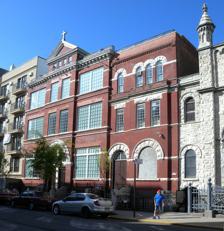
Building: National Museum of Catholic Art and History
Country: United States of America
Year built: 1995
American museum National Museum of Catholic Art and History Former location in East Harlem Location within Washington, D.C. Established 1995 ( 1995 ) Location Washington, D.C. Coordinates 38°54′20″N 77°02′21″W / 38.90557°N 77.039029°W / 38.90557; -77.039029 Public transit access Farragut North Website www .nmcal .org The National Museum of Catholic Art and History is a museum in Washington, D.C. , focusing on Catholic art . It was formerly located in East Harlem , Manhattan, New York City. It was founded by Christina Cox in 1995. History Cox opened the first Catholic museum in the United States after receiving a standard blessing from then-Pope John Paul II . The museum has received support from the Archdiocese of New York although there is no connection between the two. Following controversy regarding the museum's status as a charity and its collection of funds, the archdiocese sought unsuccessfully to have the word "Catholic" removed from the museum's name. The museum's collection aims to cover the many facets of Catholic art, although in 2003 Joseph Berger wrote that it lacked a unifying theme, relying instead on donated works. The museum's original location was in the Olympic Towers on Fifth Avenue , near St. Patrick's Cathedral , a location that allowed the museum to take advantage of Christmas celebrations in the neighborhood. The museum moved several times, including to locations near Radio City Music Hall . In 2002, faced with increasing rents, the museum moved to E. 115th Street, the former home of Our Lady of Mount Carmel Shrine which had recently been spared significant damage from a fire. The museum received around four million dollars in grants from New York State, in the hopes that it would help revitalize East Harlem. The museum was credited [ by whom? ] with helping to shape and develop the so-called "new Harlem " that was evolving as a result of increased money and the gentrification of the neighborhood. Following an $8 million renovation, the museum also planned an exhibit on the history of East Harlem, acknowledging the role of the church that housed it in the formerly Italian neighborhood that is now known as Spanish Harlem. The museum announced on 17 May 2010 that it was closing, and hoped to move to Washington, D.C. On January 27, 2012 the museum filed Chapter 7 bankruptcy (liquidation) in the Southern District of New York as case number 12-10331. The Voluntary Petition listed assets of less than $50,000 and liabilities of $1 million to $10 million. In 2012 the museum began moving to its new location on Massachusetts Avenue in Washington D.C.  Since 2011, it has solicited contributions to re-open As of June 2024 [update] the museum has not re-opened or announced a date for re-opening. See also History of Roman Catholicism in the United States Roman Catholicism in the United States References